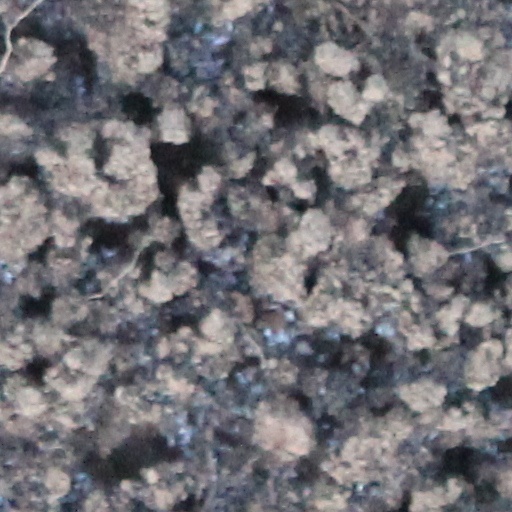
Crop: wheat